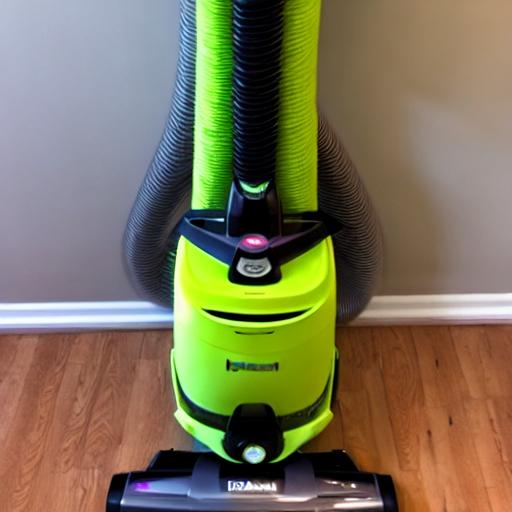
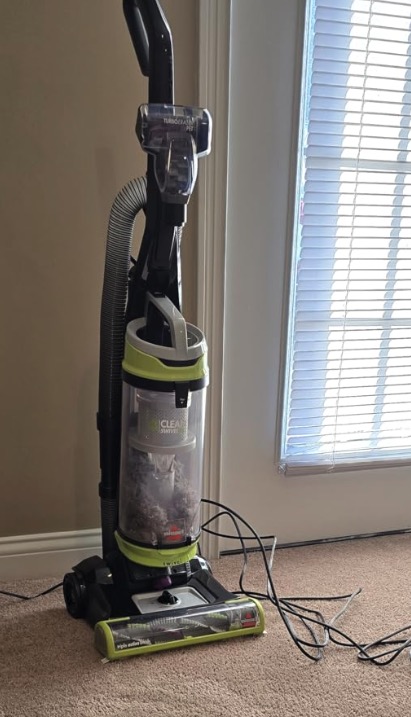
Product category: items_vacuum
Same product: no